Dor Yeshorim

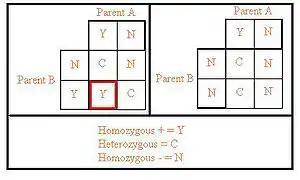
These diagrams, known as Punnett squares, are used to illustrate the method of trait transfer to offspring according to classical Mendelian genetics. In the Punnett square to the left, two heterozygous individuals (carriers) can potentially form three types of offspring: homozygous positive, heterozygous carriers and homozygous negative, in the ratio of 1:2:1. Homozygous positive offspring (highlighted in red) will completely express the particular recessive trait, in this case the genetic disorder. In the Punnett square to the right, a heterozygous carrier individual and a homozygous negative individual can potentially form two types of offspring: heterozygous carriers and homozygous negative, in the ratio of 1:1, and are necessarily unable to produce any affected offspring, barring a new random mutation. It is the situation depicted on the left, in which couples have the potential of producing affected offspring, that Dor Yeshorim attempts to prevent.

Three panels of tests are offered: the original Standard Ashkenazi Panel, the Sephardi/Mizrahi Panel, and the Optional Ashkenazi Panel (offered for an additional fee). Since January 2016, people who indicate that they are of Sephardic descent are automatically tested with both the Ashkenazi and Sephardi panels. The Standard Ashkenazi Panel includes testing for the following diseases: